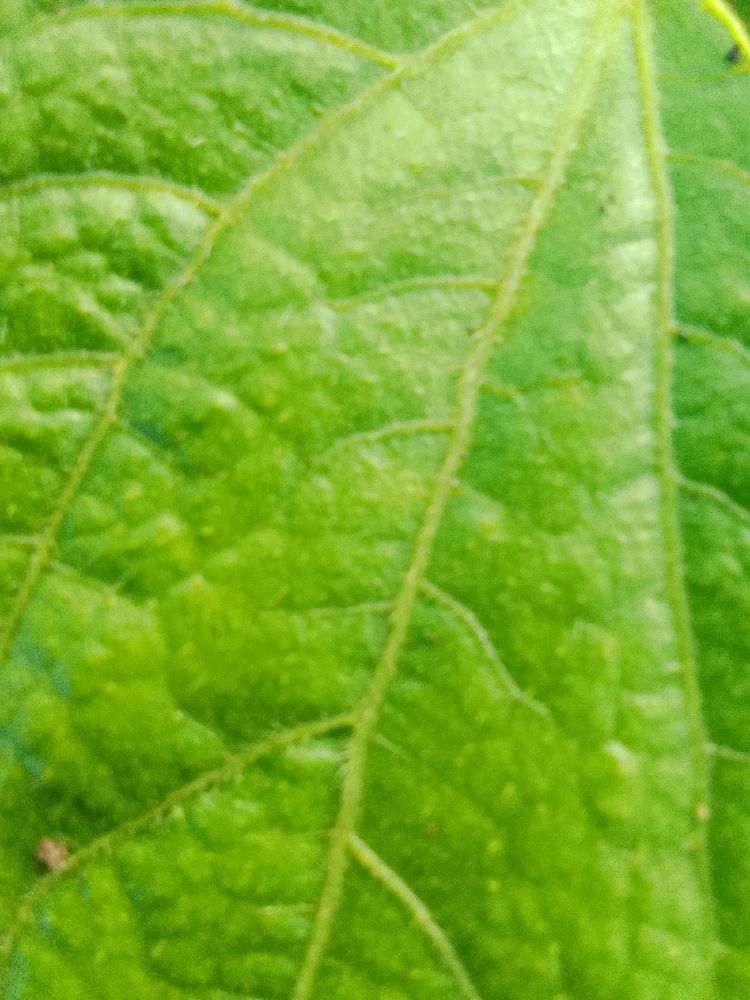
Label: healthy